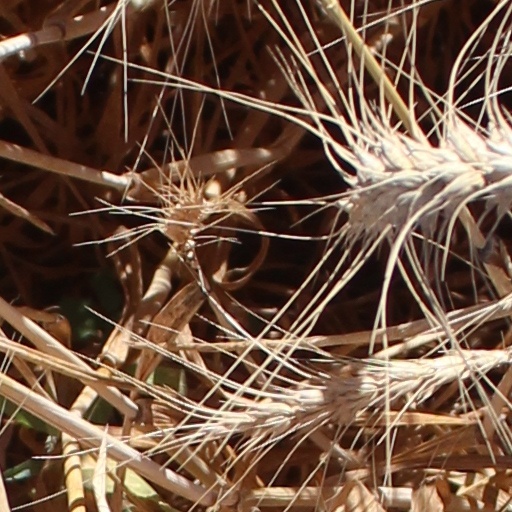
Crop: wheat